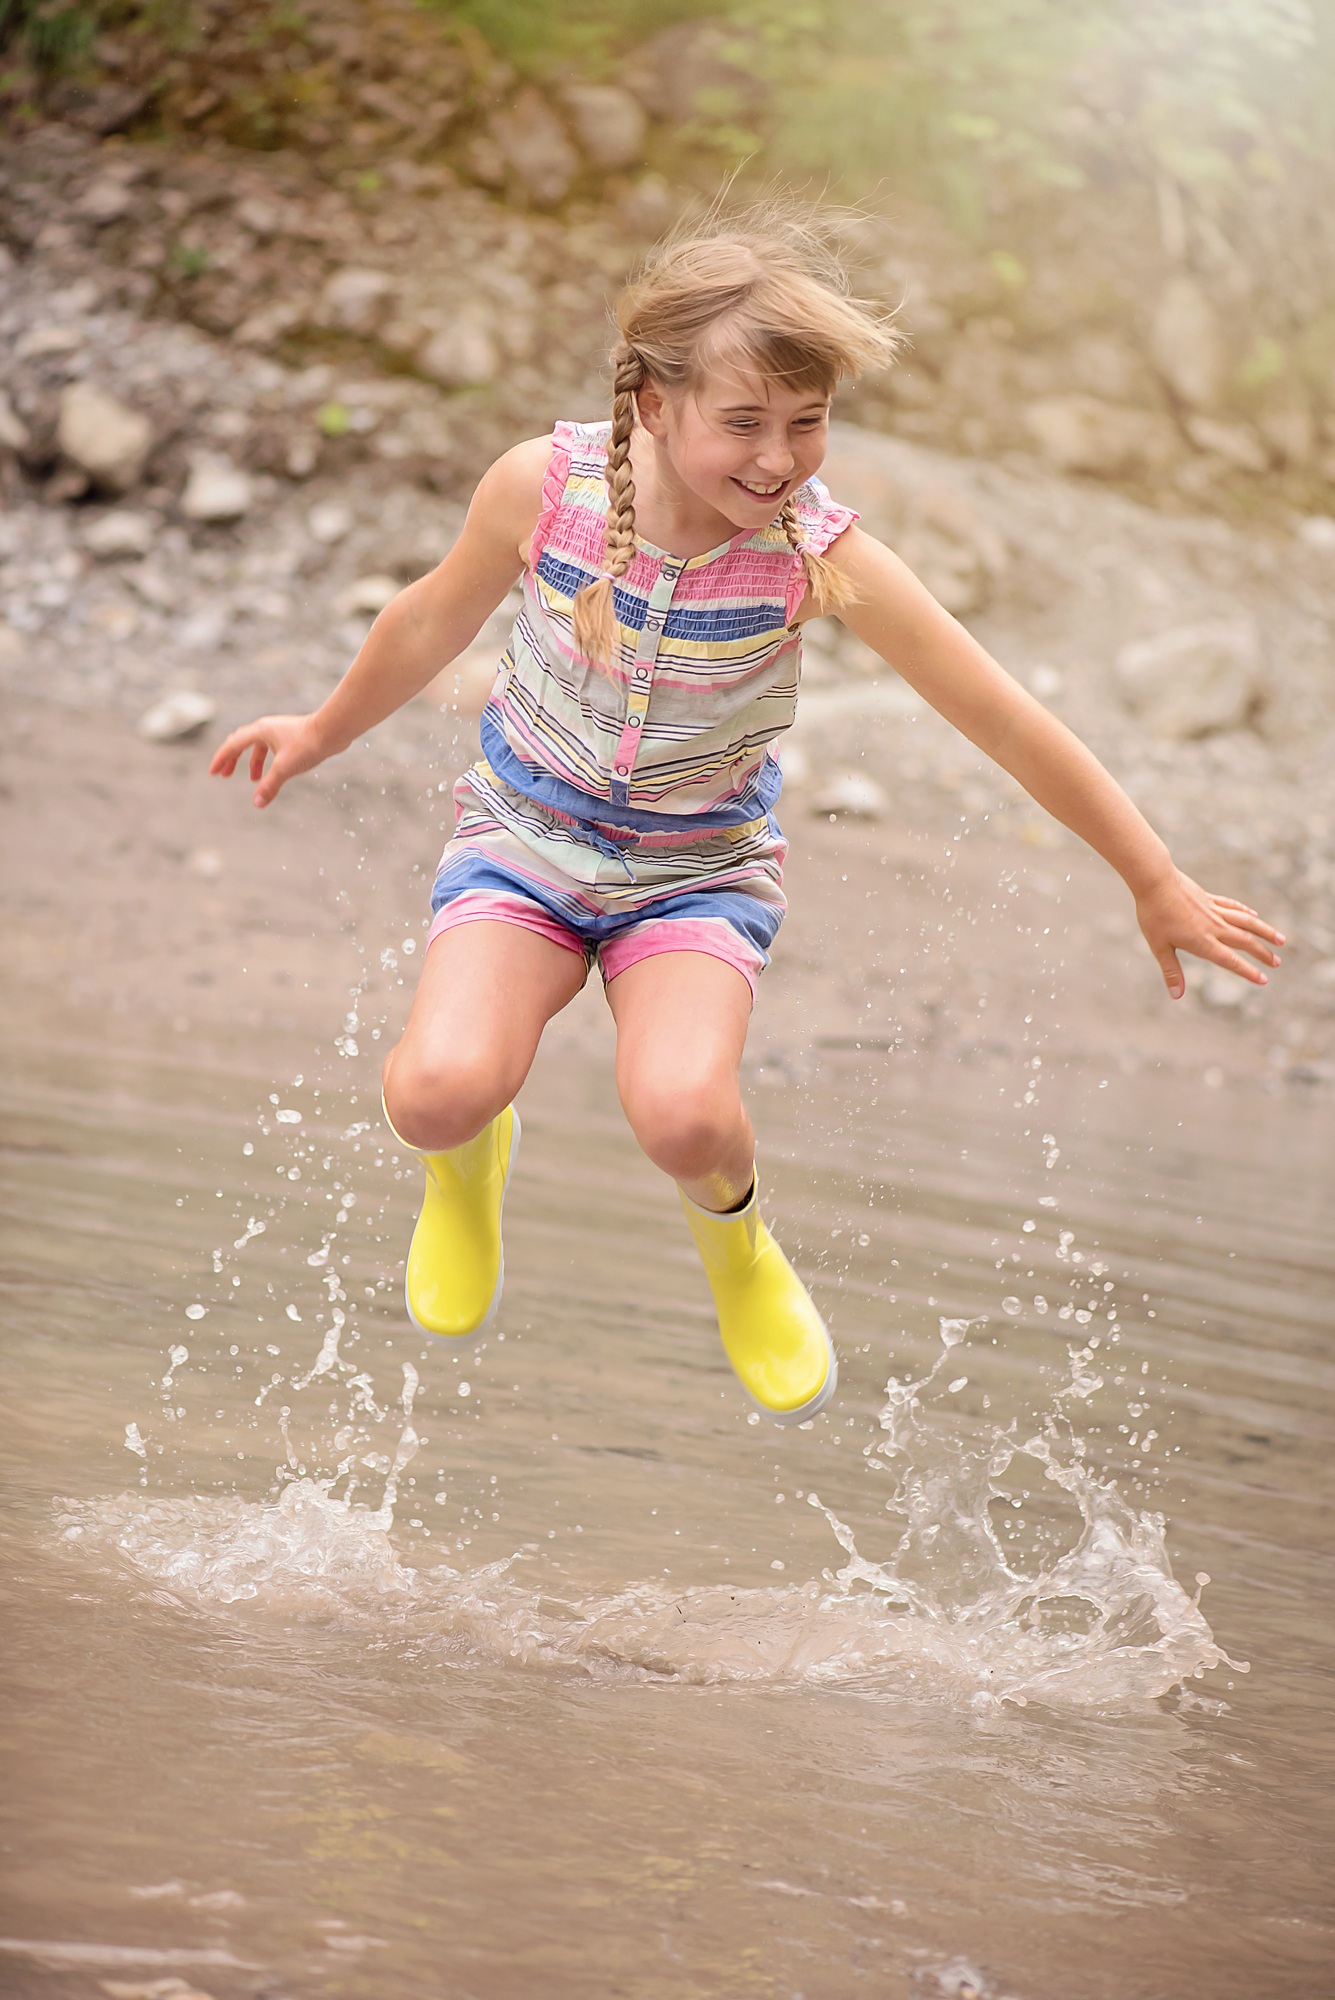
beach, sea, water, nature, sand, person, people, girl, play, wet, jump, vacation, leg, portrait, model, spring, mud, child, human, season, fun, toddler, skin, beauty, out, bach, in motion, rubber boots, in action